Caldey Island

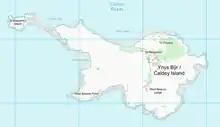
Map of Caldey Island

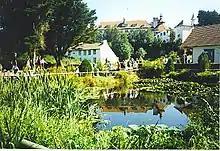
Caldey Island monastery, reflected in the pond

Caldey Island (Welsh:"Ynys Bŷr") is a small island near Tenby, Pembrokeshire, Wales, less than off the coast. With a recorded history going back over 1,500 years, it is one of the holy islands of Britain. A number of traditions inherited from Celtic times are observed by the Cistercian monks of Caldey Abbey, the owners of the island.